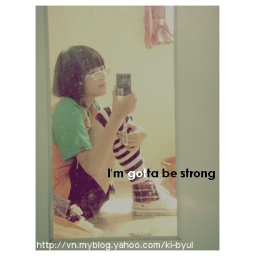
The girl in a mirror